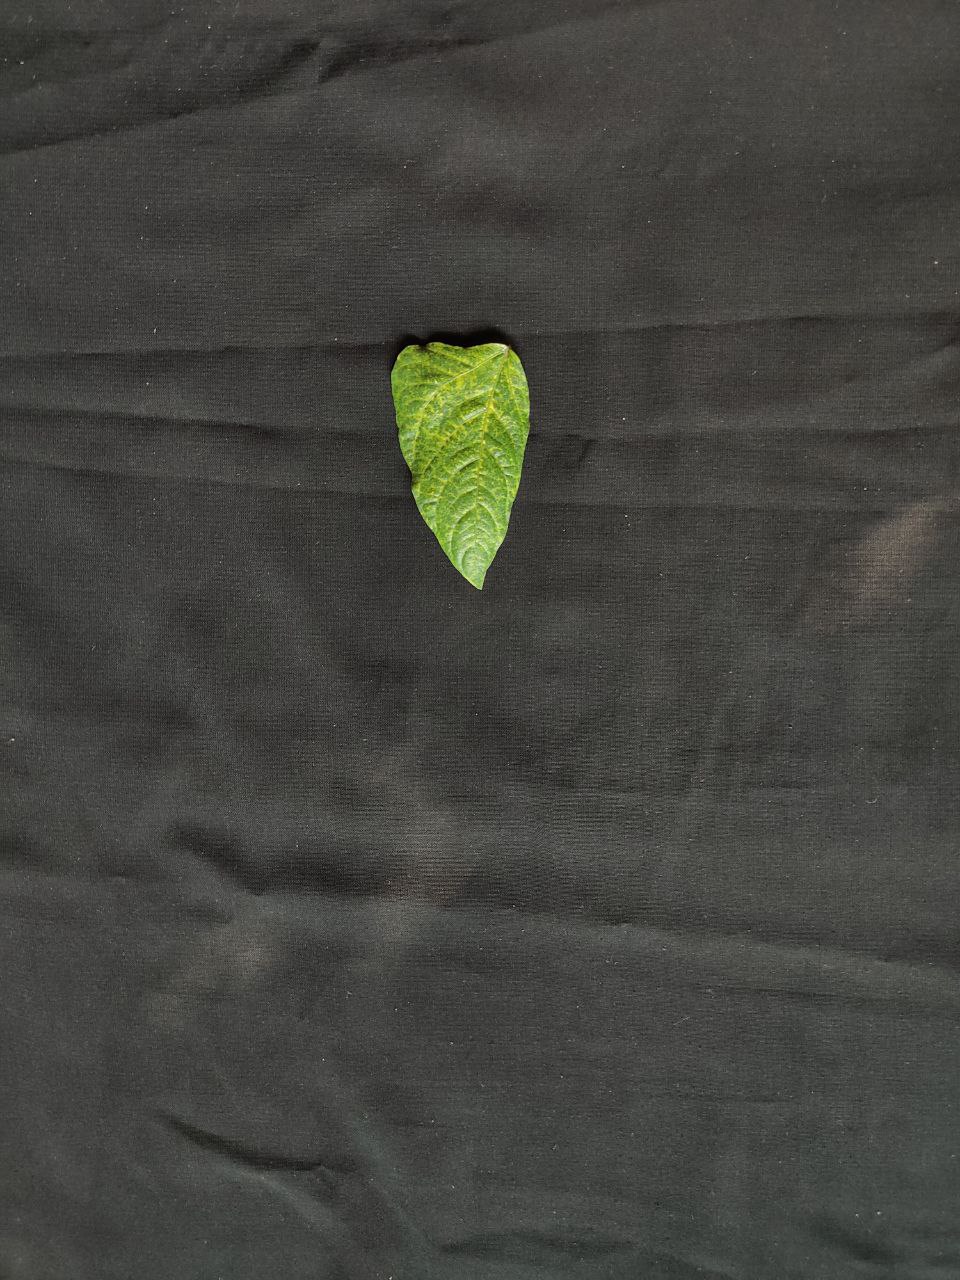
Crop: cowpea
Leaf condition: Mosaic Virus